Gabrielle de Coignard

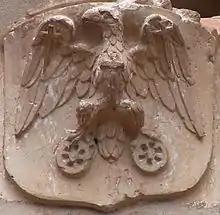
The Mansencal family crest

Gabrielle de Coignard (1550?–1586) was a Toulousaine devotional poet in 16th-century France. She is most well known for her posthumously published book of religious poetry, "Oeuvres chrétiennes" ("Christian Works"), and her marriage into the prominent political family of Toulousain president Jean de Mansencal in 1570.